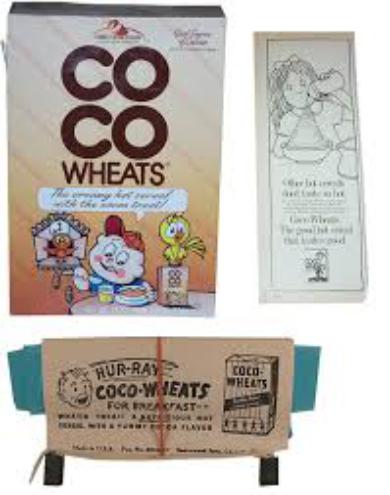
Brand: CoCo Wheats
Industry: Food